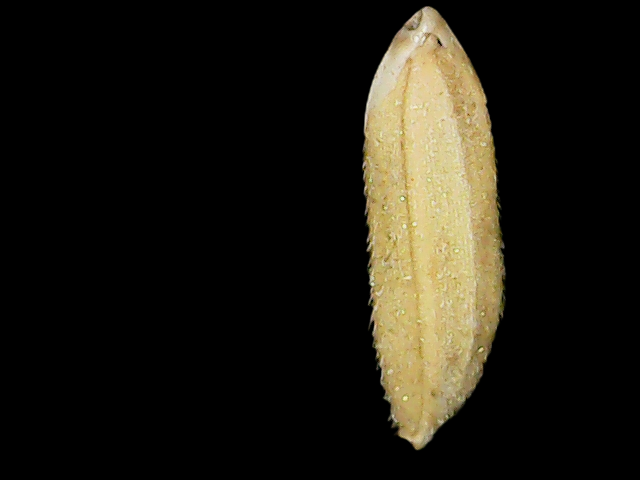
Rice variety: Binadhan16